Spanish Water Dog

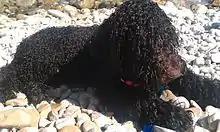
Solid black

The SWD is diligent, loyal, affectionate, and intelligent. They have very strong "natural" herding and guarding instincts, leading them to become the "self-appointed" guardians of their homes. SWDs thrive on work and play. Their athleticism and extremely hard working nature leads them to excel at any number of tasks. They can be wary with strangers, and early and continuing socialization with a variety of people and other animals is essential for a well-adjusted, social dog. Good socialization at an early age greatly helps them cohabit with small children.